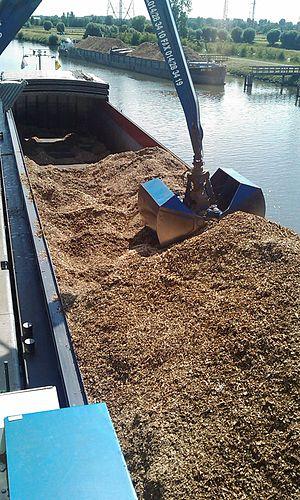
Transport de chips de bois par bateau
La centrale électrique de Ruien, en néerlandais Elektriciteitscentrale van Ruien, est une centrale thermique au charbon, située sur la rive droite de l'Escaut dans la commune de Ruien en Flandre-Orientale, Belgique.